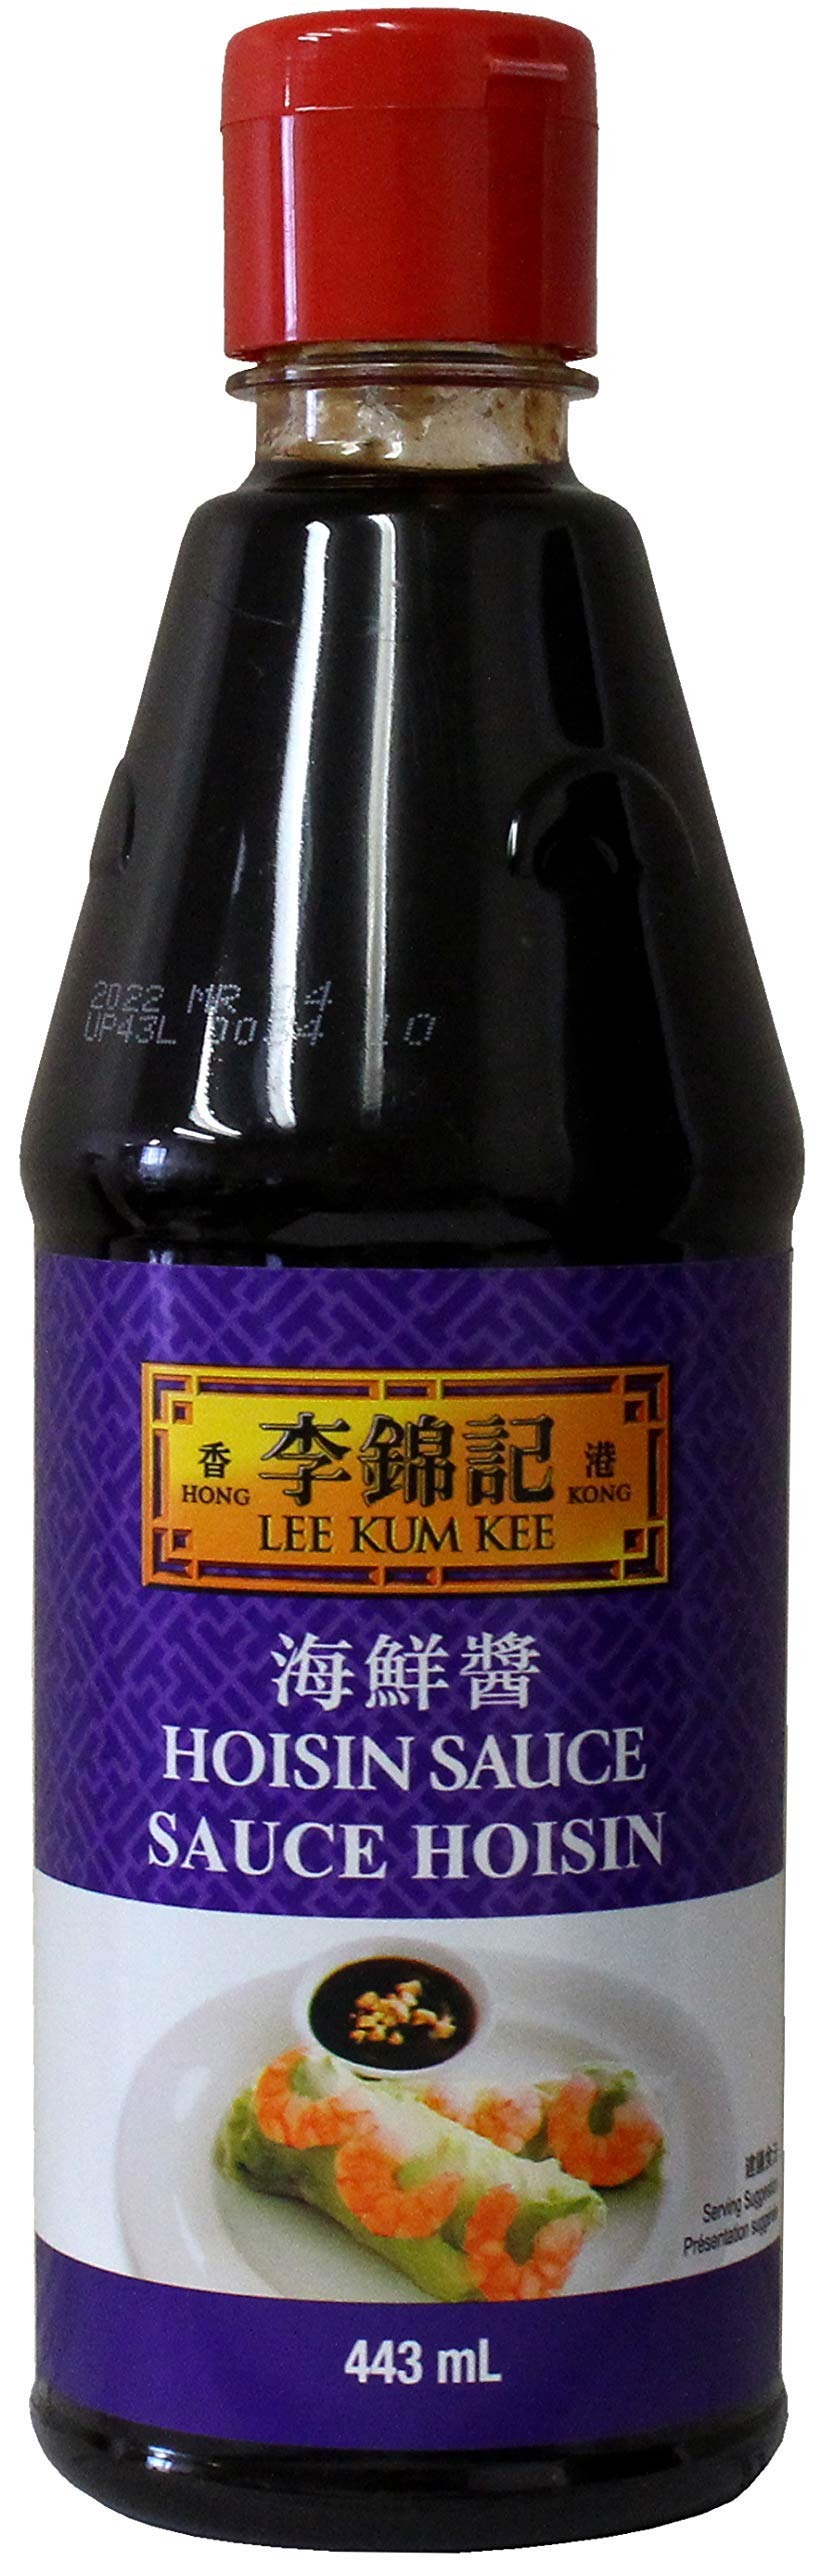
Item Name: Lee Kum Kee SAUCE
Value: nan
Unit: None

Price: 30.005